Social Security Treasury Venezuela

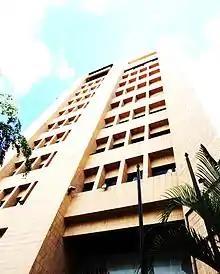
Main View

The Social Security Treasury Venezuela is created with the appointment of the Treasurer of the Social Security System by the late President of the Bolivarian Republic of Venezuela Hugo Chávez, to ensure this fundamental right.